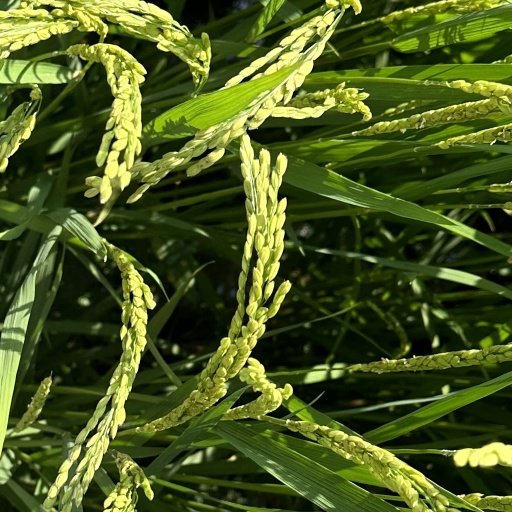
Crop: rice